Evidence Action

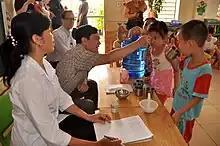
USAID delivers deworming medication to school children in Vietnam

Since the initial rollout of Deworm the World, Kremer and Miguel's findings have been challenged by replications and further studies showing more muted effects of deworming on school attendance. In 2015, Alexander Aiken and co-authors published two papers in the "International Journal of Epidemiology" reproducing Kremer and Miguel's results with both the same and different methods, showing less pronounced effects on attendance and no impact on school performance. They likewise critiqued the original study's lack of external validity, noting that the original study paired deworming with a health information campaign. After the replications were published, Cochrane updated their review examining the effects of deworming, arguing that meta-analysis of 40 studies provided little evidence that deworming improves nutrition or educational outcomes.